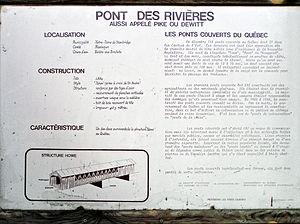
Le pont de Des Rivières est un pont couvert qui franchit la rivière aux Brochets à Notre-Dame-de-Stanbridge au Québec au Canada, près du hameau de Malmaison. Il est le seul pont authentique ayant un treillis de type Howe au Québec. Il est aussi remarquable de par ses culées en pierre et son parement en planches verticales à couvre-joints.
Notre-Dame-de-Stanbridge est une municipalité du Québec, incorporée dans la municipalité régionale de comté de Brome-Missisquoi, dans la région administrative de la Montérégie.